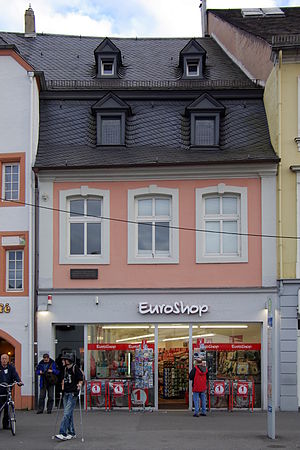
Karl Marx / Baggrund og opvækst / Familien og byen
Allerede i 1819 flyttede familien til dette hus i Trier, her voksede Marx op.